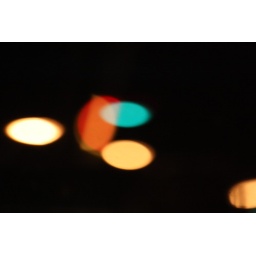
Color spots in a truck window